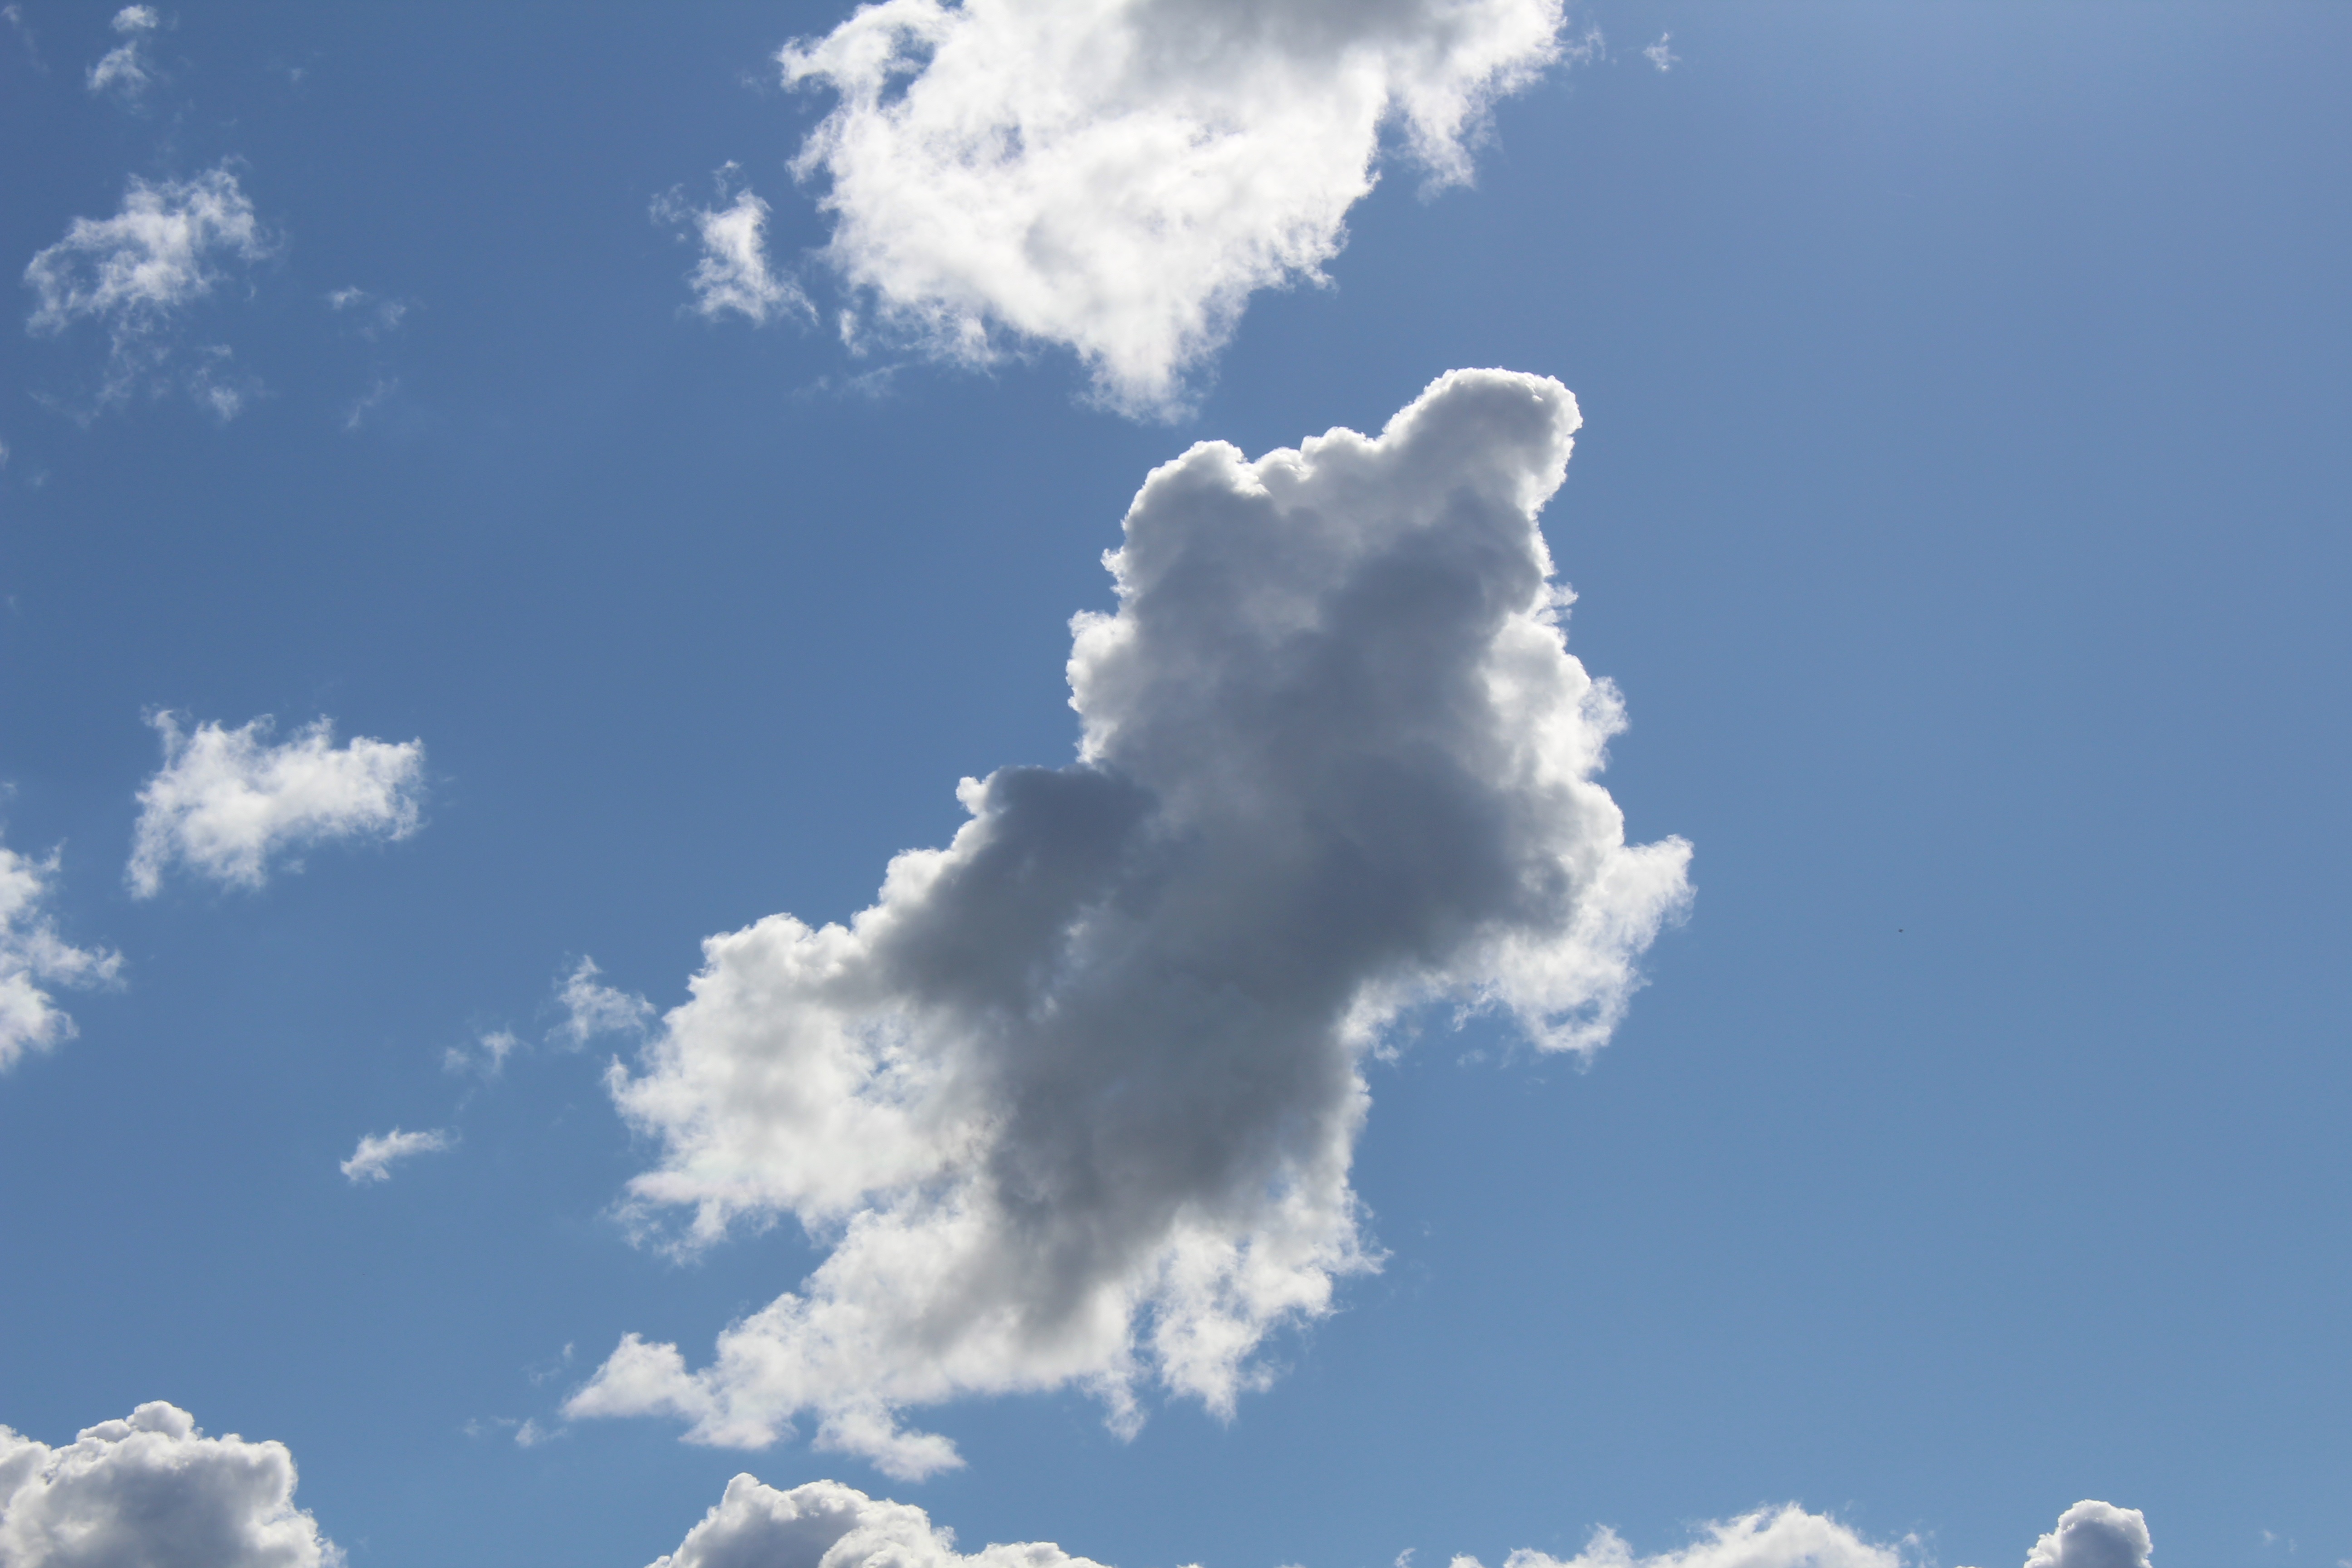
cloud, sky, sunlight, atmosphere, daytime, cumulus, blue, sunny, sun and cloud, meteorological phenomenon, atmosphere of earth